That's the Spirit (1945 film)

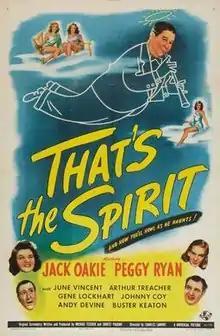
Theatrical release poster

That's the Spirit is a 1945 American comedy film directed by Charles Lamont and written by Michael Fessier and Ernest Pagano. The film stars Peggy Ryan, Jack Oakie, June Vincent, Gene Lockhart, Johnny Coy, Andy Devine, Arthur Treacher, Irene Ryan and Buster Keaton. The film was released on June 1, 1945, by Universal Pictures.